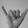
ASL letter: Y